List of Yamaha Corporation products

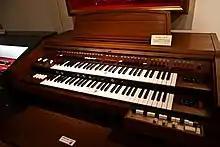
Yamaha Electone E-3 (1968–1972) on display at Hamamatsu Museum of Musical Instruments.

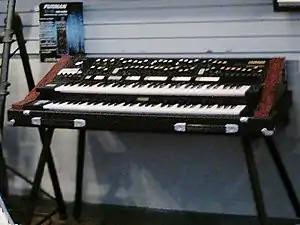
SK50D Symphonic Ensemble

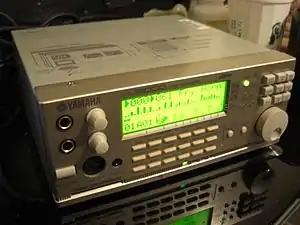
MU2000

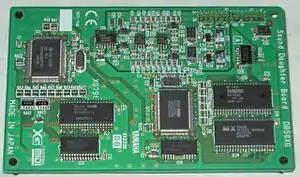
DB50XG XG daughter-board for Wave Blaster port

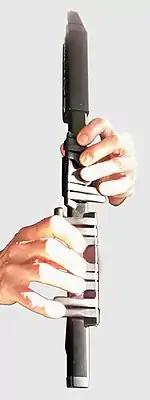
WX7 wind controller (with hands of player)

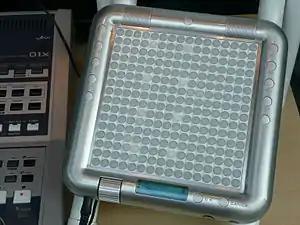
Tenori-on TNR-W

The Yamaha WX5, WX7, and WX11 are models of monophonic MIDI wind controller musical instruments manufactured by the Yamaha Corporation that have since been discontinued. The fingering system is based on the saxophone basic fingering. Like a keyboard controller, wind controllers send MIDI note information electronically to an external sound module or tone generator which in turn synthesizes a tremendous variety of musical tones. Unlike a keyboard controller which is usually polyphonic, a wind controller is monophonic. The only limits to the kinds of sounds available are the limitations of the external module/tone generator, not the WX5 itself. A WX5 performer can sound like any melodic instrument: wind, string, percussion, keyboard, or purely electronic, including special sound effects. In addition most tone generators a mix of instruments can be programmed.